The Awakening (1928 film)

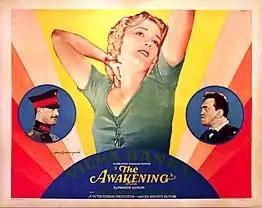
"The Awakening" poster, 1928

The film was nominated for the Academy Award for Best Production Design at the 2nd Academy Awards. The Nominee, William Cameron Menzies was also nominated the same year for the film "Alibi".